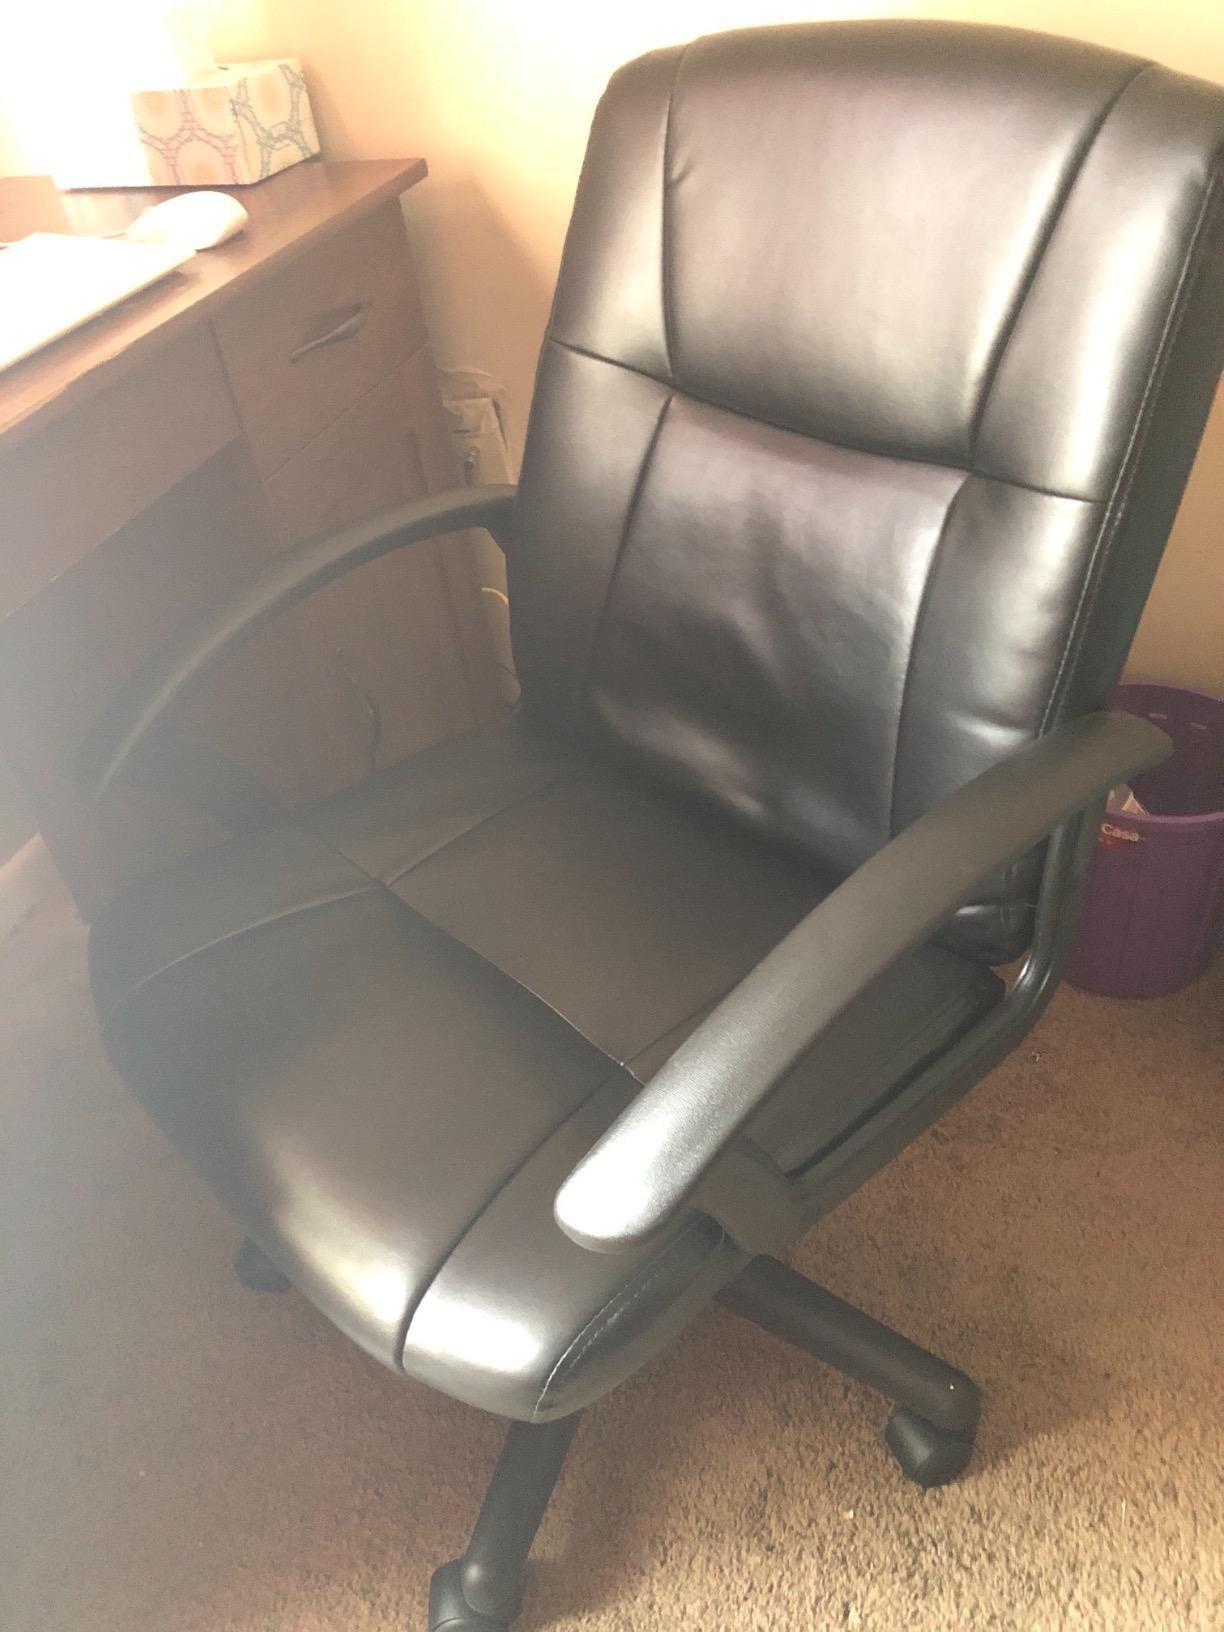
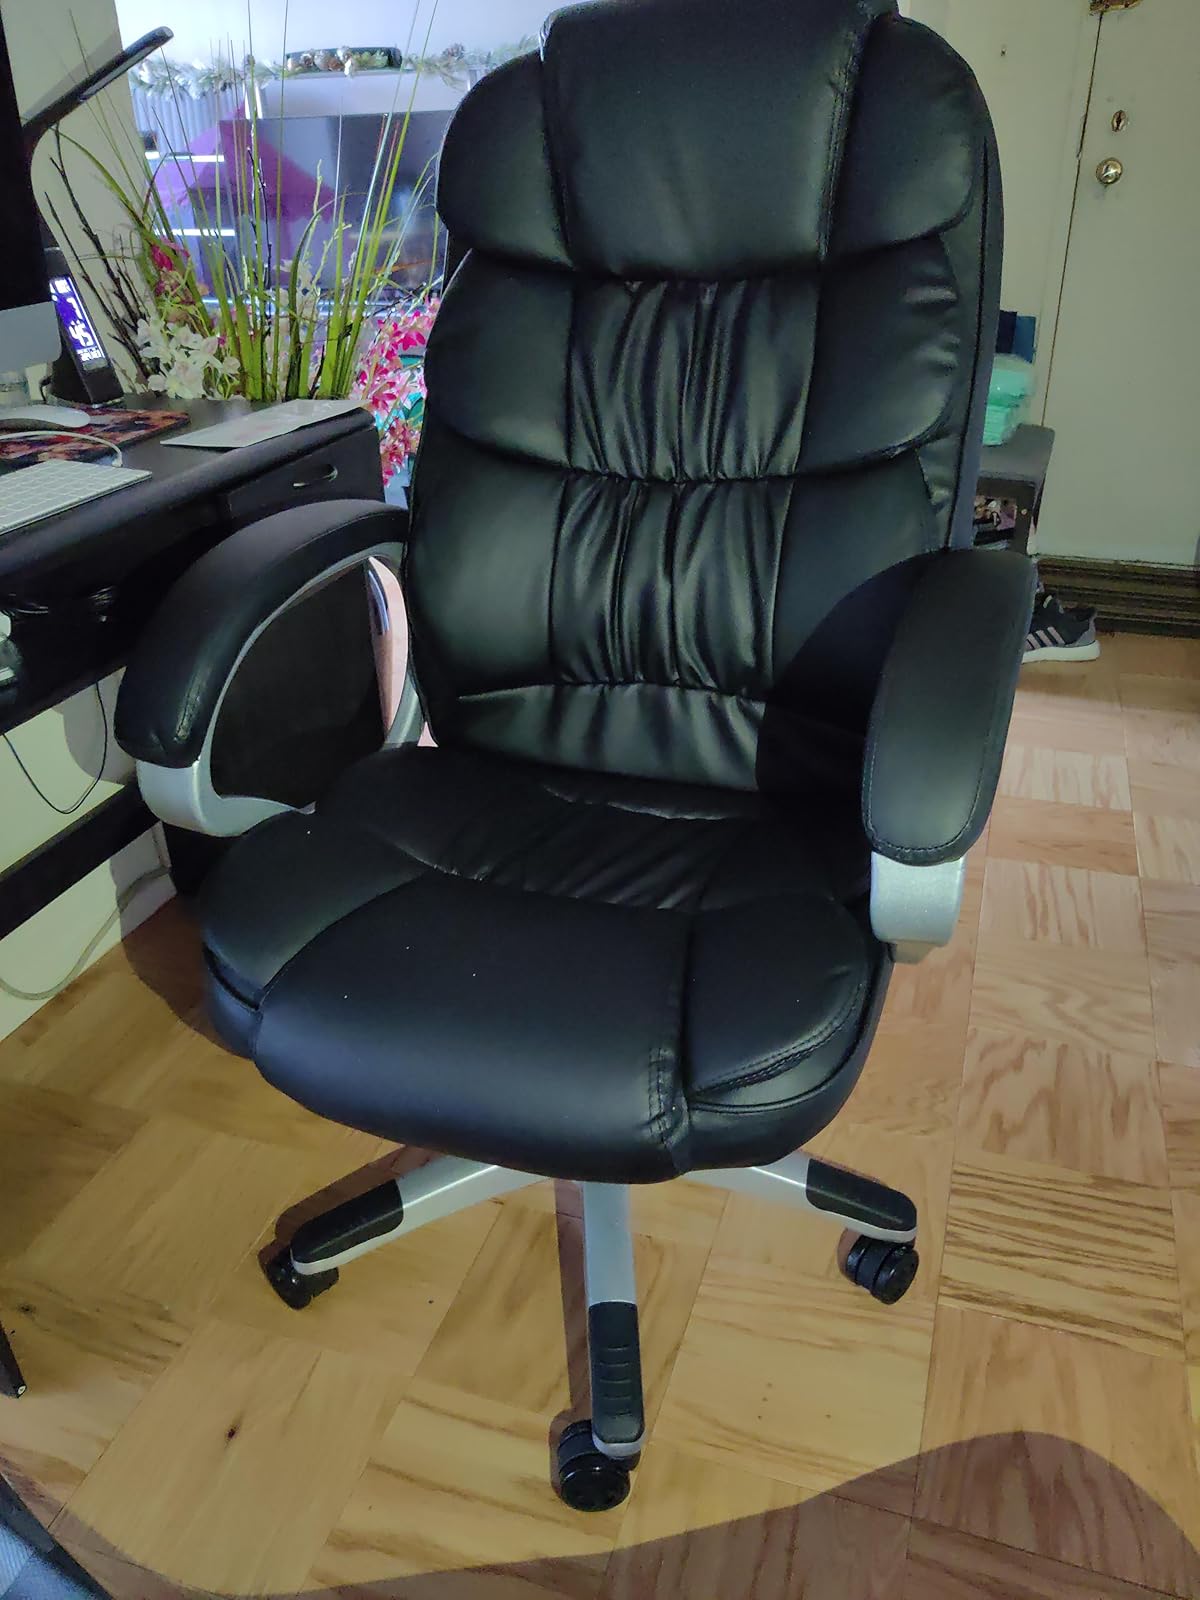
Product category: items_chair
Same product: no